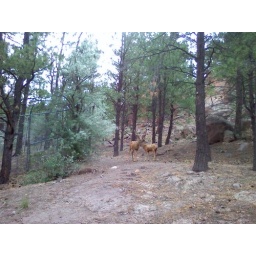
Down near the big bridge there in the canyon